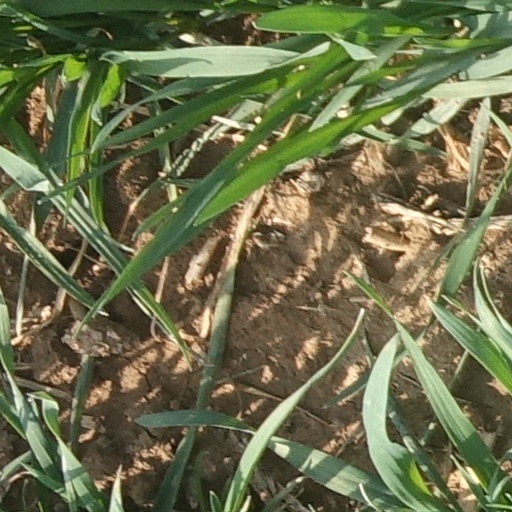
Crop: wheat